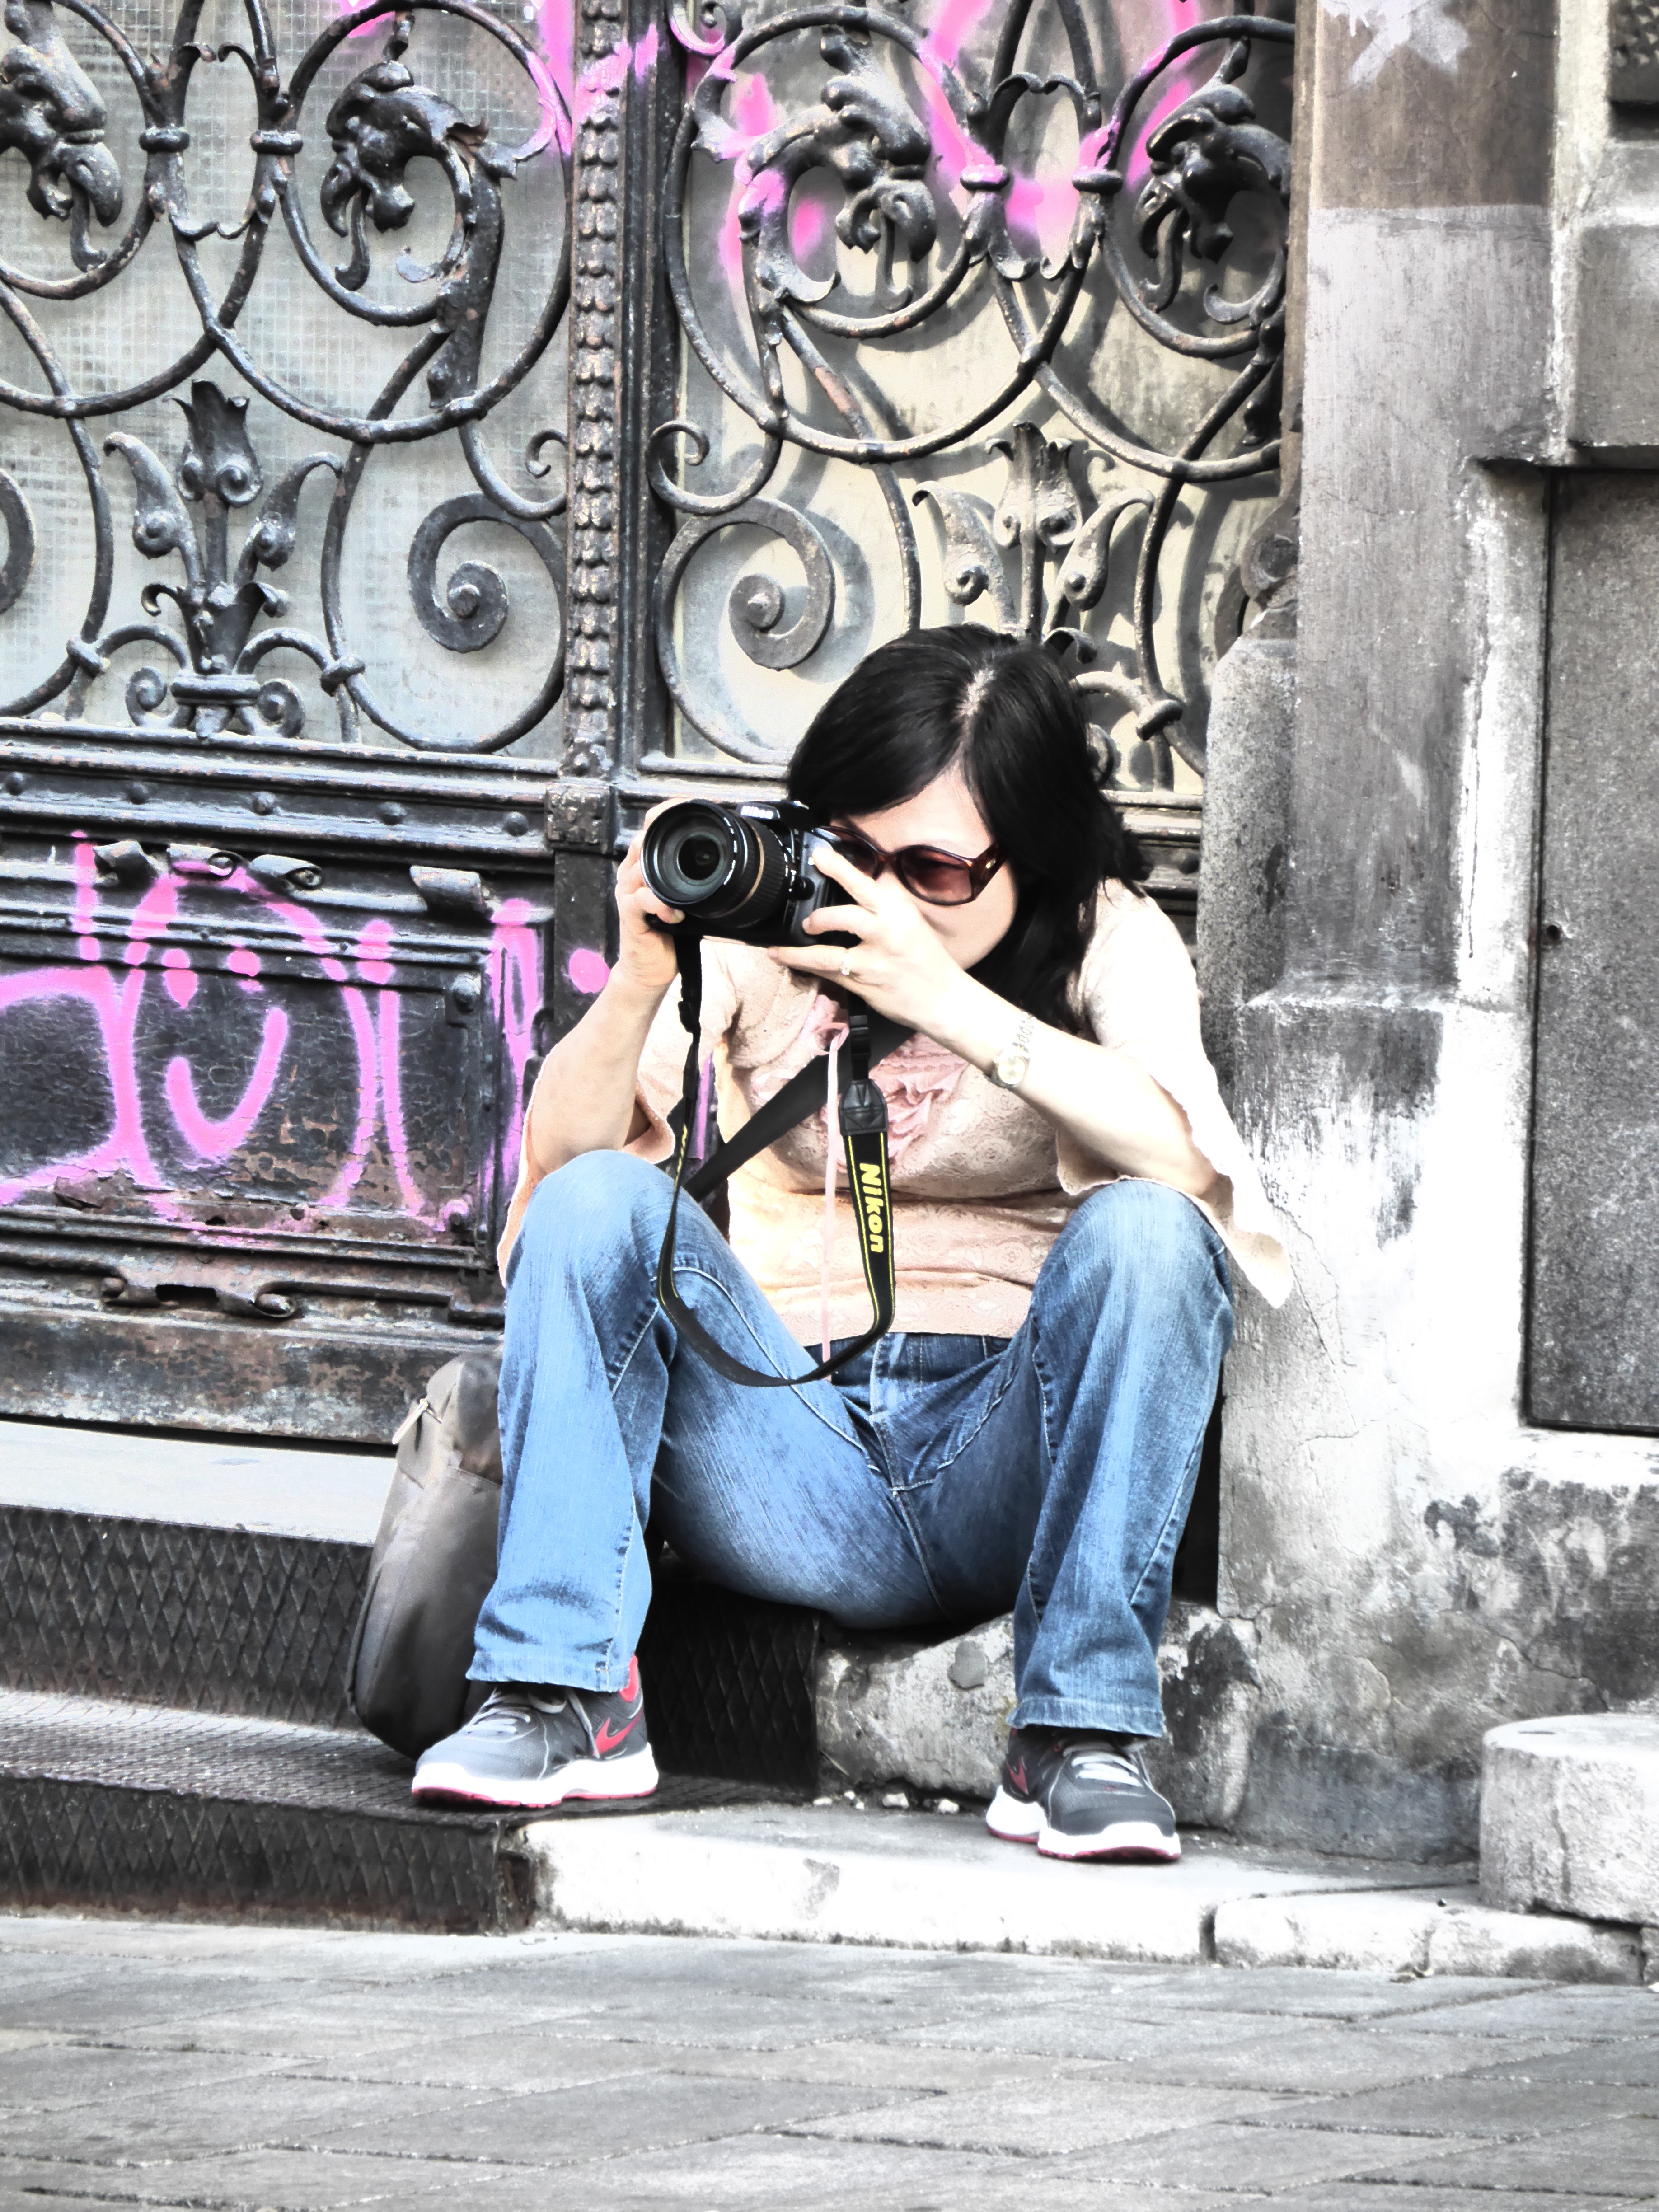
person, woman, road, street, camera, photographer, spring, color, fashion, clothing, black, lady, art, photograph, motif, beauty, emotion, photo shoot, photo tourists, take a snapshot, motif search